Sendhil Mullainathan

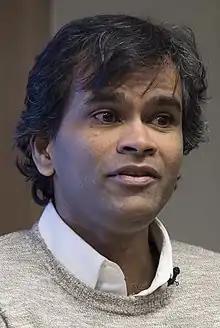
Mullainathan in 2014

Sendhil Mullainathan (born c. 1973) is an American professor of economics at the Massachusetts Institute of Technology.